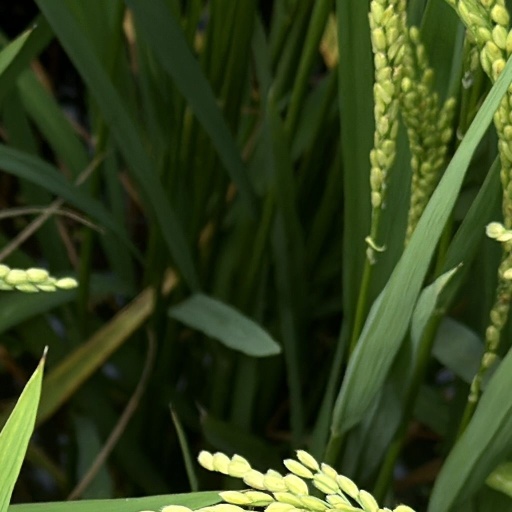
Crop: rice